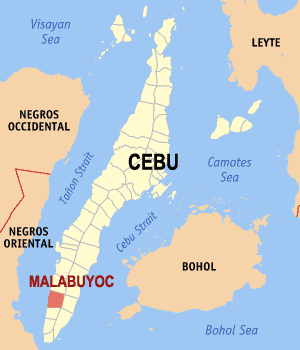
Malabuyoc est une municipalité de la province de Cebu, au sud-ouest de l'île de Cebu, aux Philippines.